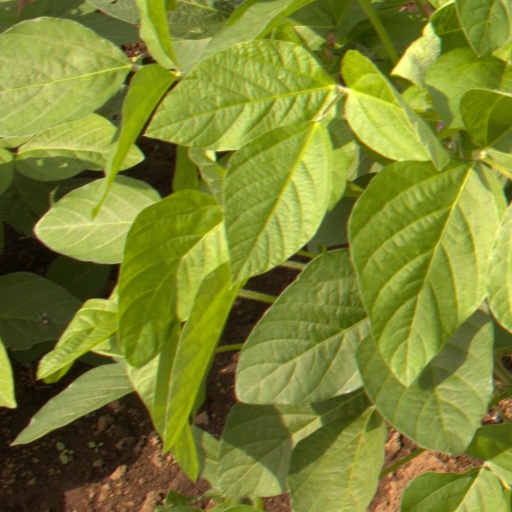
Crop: soybean